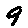
Label: 9